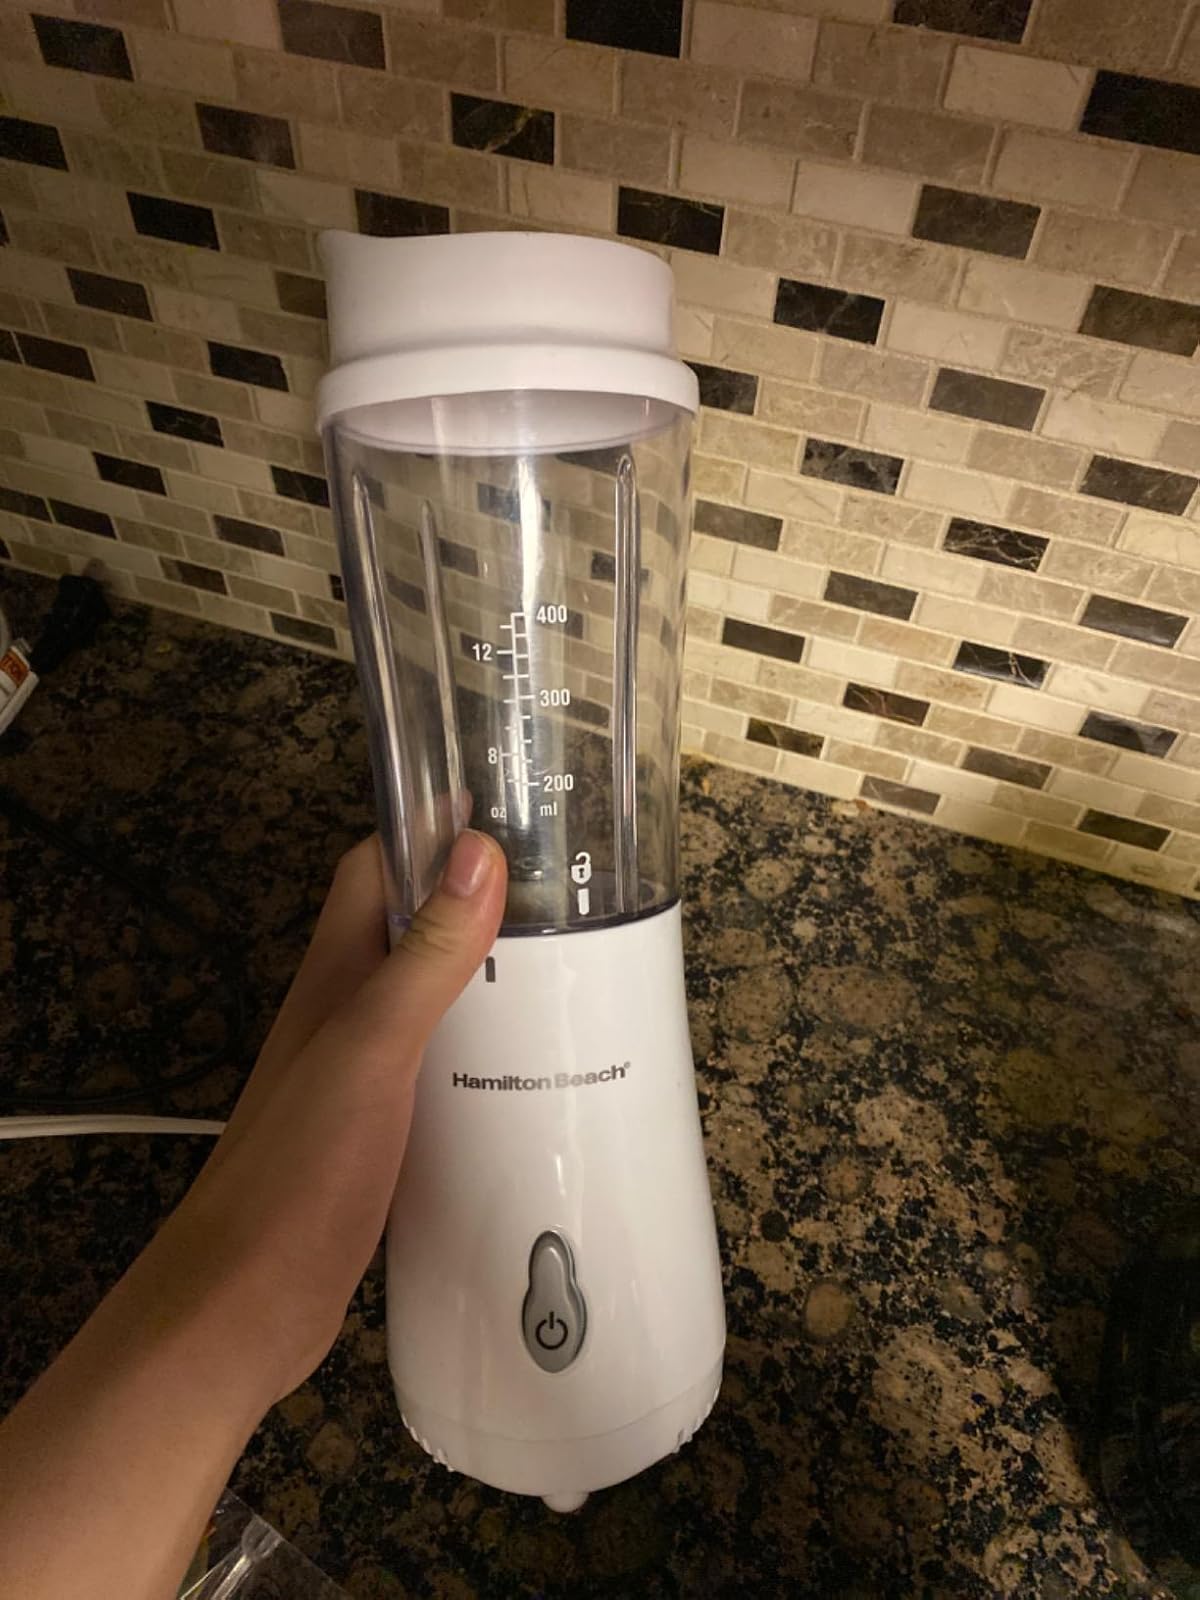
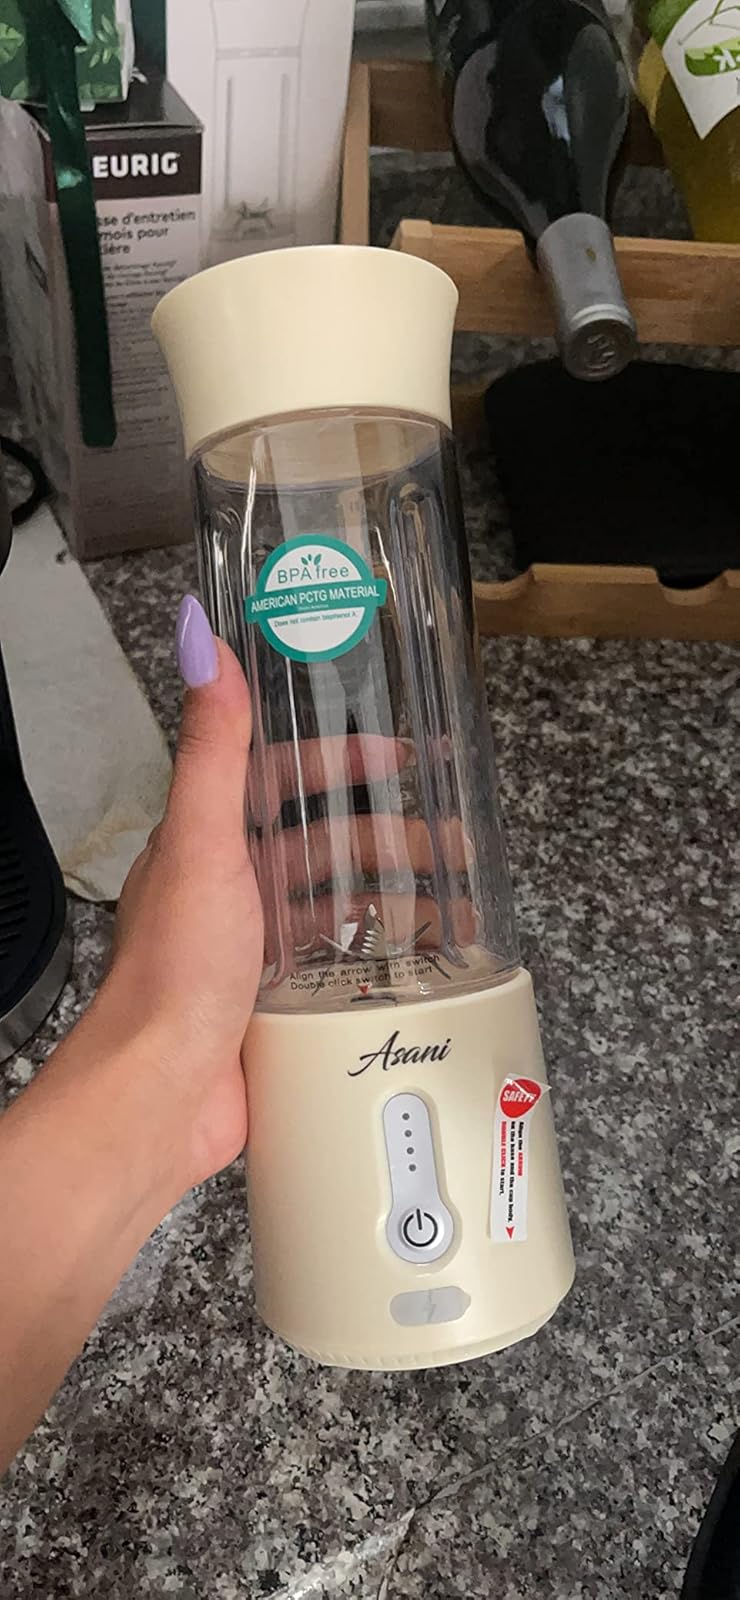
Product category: items_blender
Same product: no